Answer in natural language. Which object is closer to the camera taking this photo, framed landscape painting with airship (highlighted by a red box) or silver bin with blue lid (highlighted by a blue box)? Choose between the following options: framed landscape painting with airship (highlighted by a red box) or silver bin with blue lid (highlighted by a blue box)
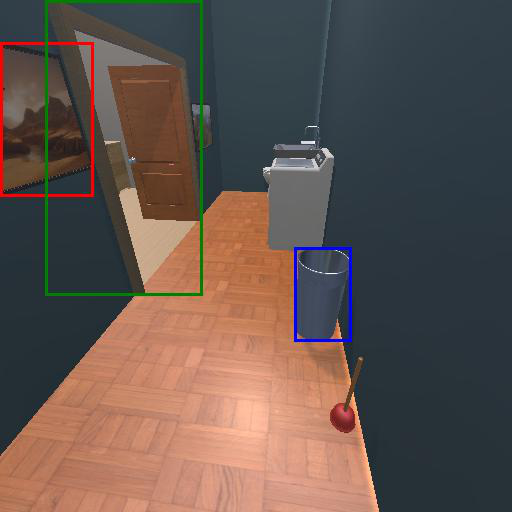
<answer>silver bin with blue lid (highlighted by a blue box)</answer>